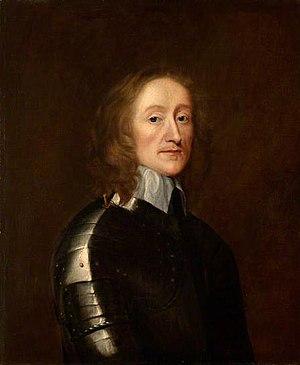
Charles Fleetwood, gouverneur d'Irlande sous Cromwell, fils de Miles Fleetwood, échanson des rois Jacques Iᵉʳ d'Angleterre et Charles Iᵉʳ d'Angleterre.